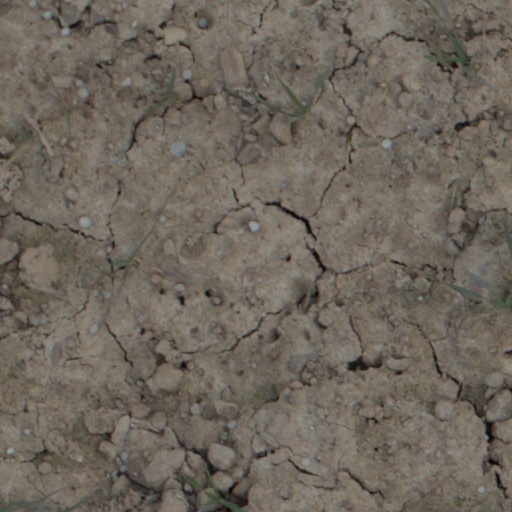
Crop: wheat